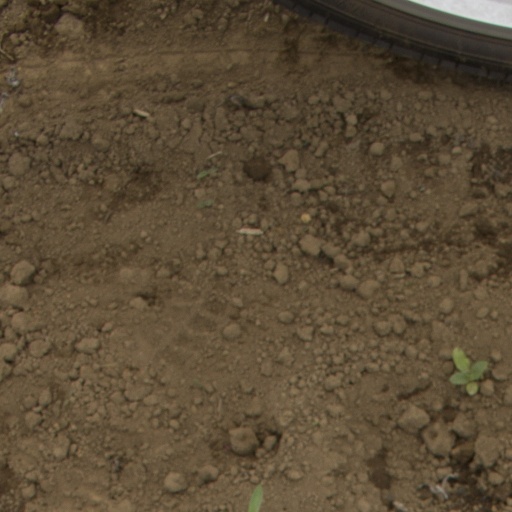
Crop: Jerusalem artichoke